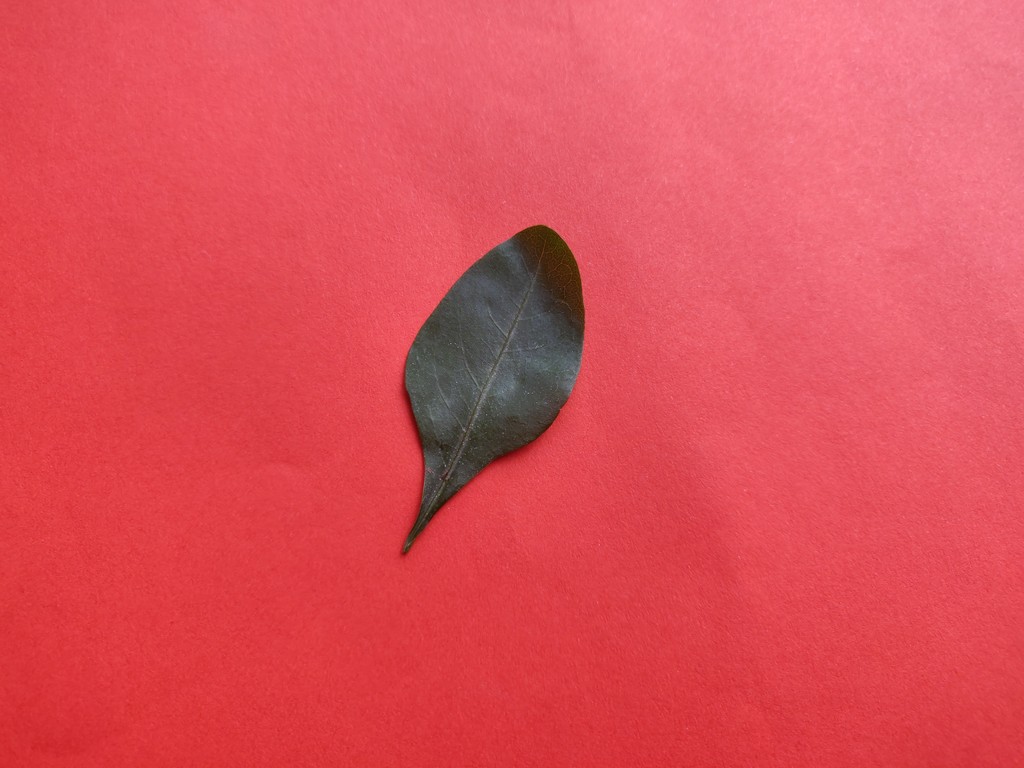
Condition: Healthy
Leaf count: single
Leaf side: front